Waterfront Lady

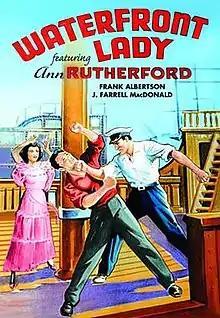

Waterfront Lady is a 1935 American film directed by Joseph Santley and starring Ann Rutherford, in her feature film debut (she had previously appeared in the serial "The Fighting Marines", also produced by Mascot Pictures), and Frank Albertson.